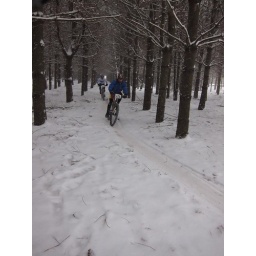
Winter mountain bike racing in Leesburg, VA